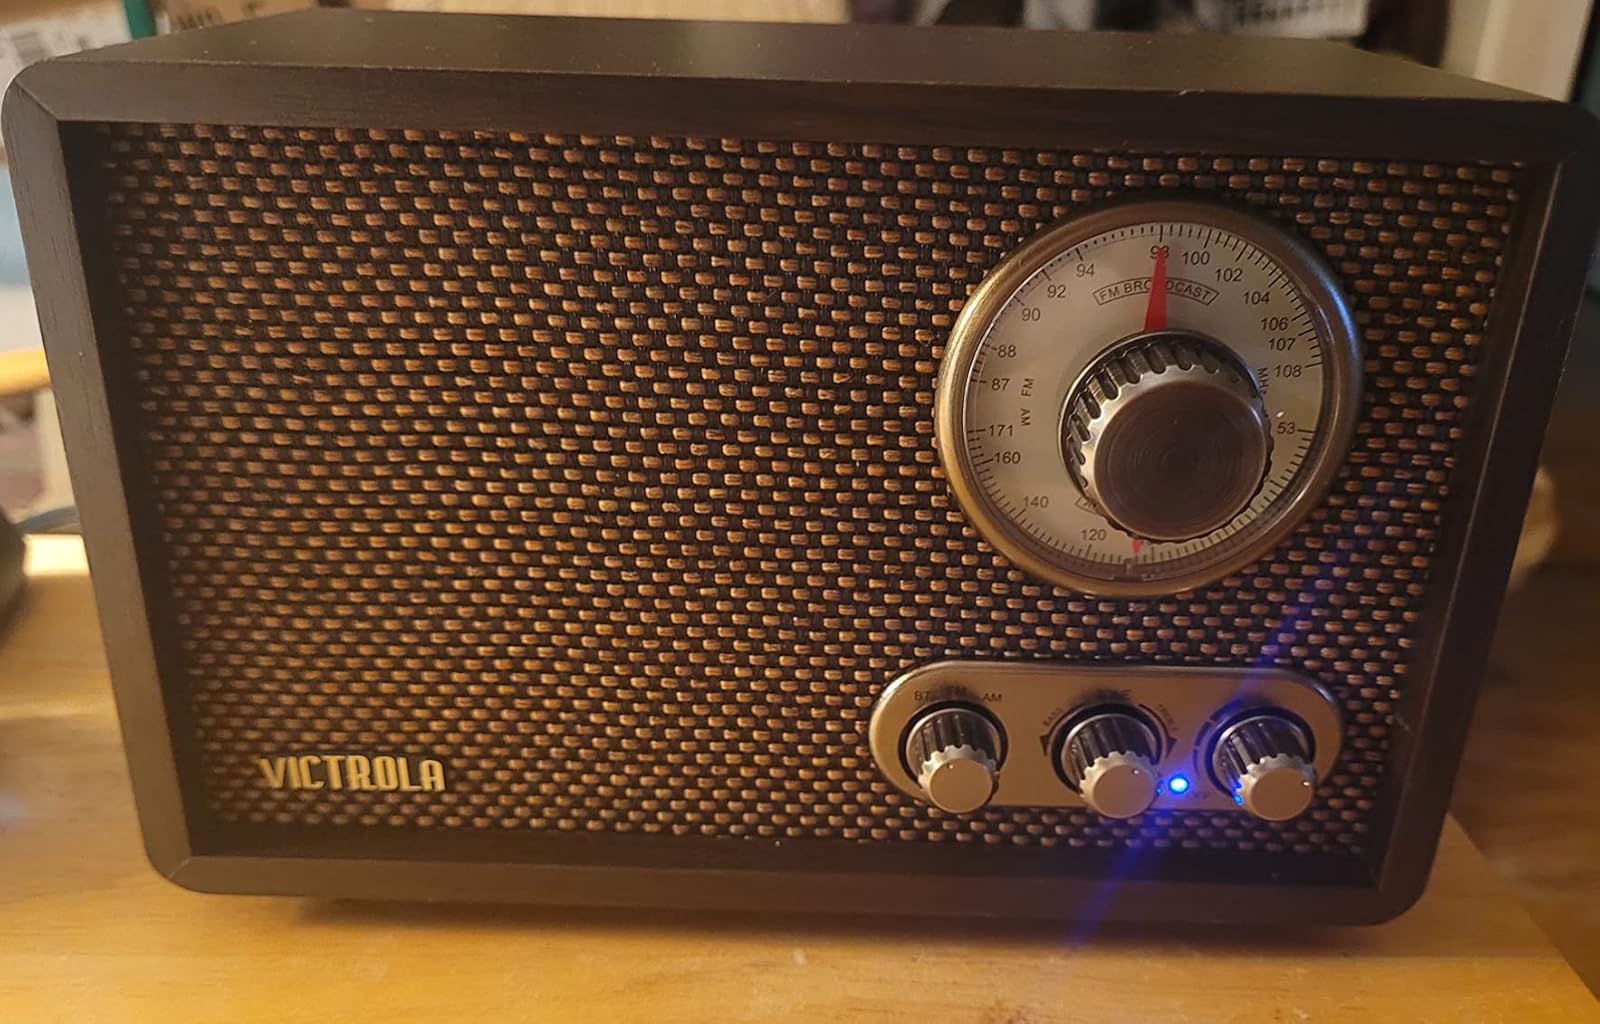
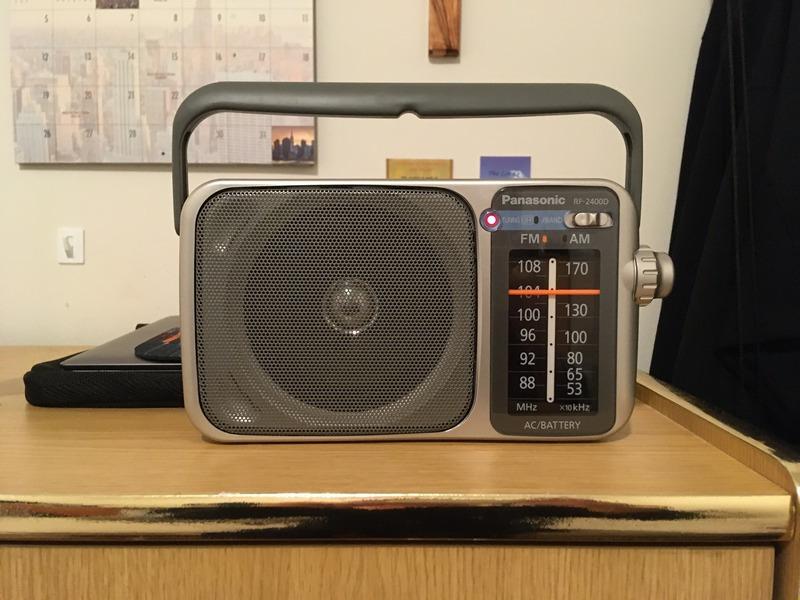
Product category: radio
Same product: no